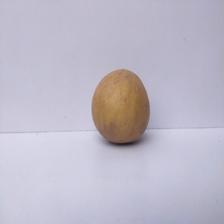
Size: Large